University of La Laguna

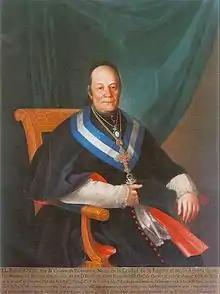
Don Cristóbal Bencomo y Rodríguez. Confessor of King Ferdinand VII of Spain and Titular Archbishop of Heraclea. He was the great promoter of the creation of the "Literary University of San Fernando" (forerunner of the University of La Laguna) and the Diocese of San Cristobal de La Laguna.

Its origins date to the year 1701 when a center for advanced studies was established by the Augustinians in the town of La Laguna. A papal bull of 1744 proposed that it be converted into the Ecclesiastical University of San Agustín.